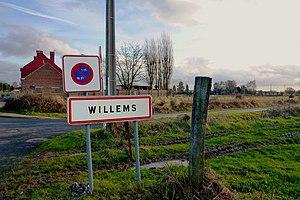
Panneau d'entrée Willems dans le Nord Nord-Pas-de-Calais.- France.
Willems est une commune française située dans le département du Nord, en région Hauts-de-France. Elle fait partie de la Métropole européenne de Lille.